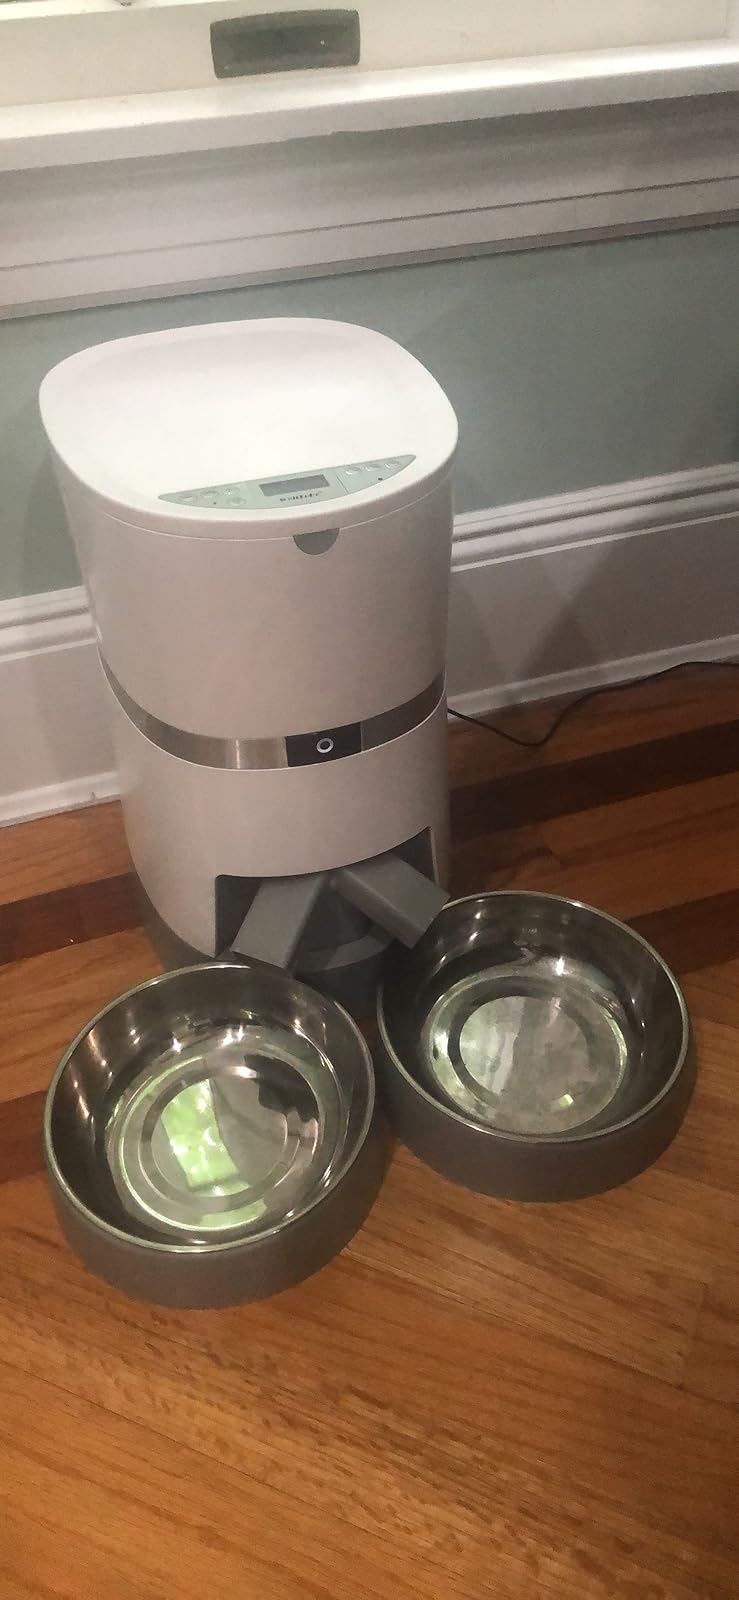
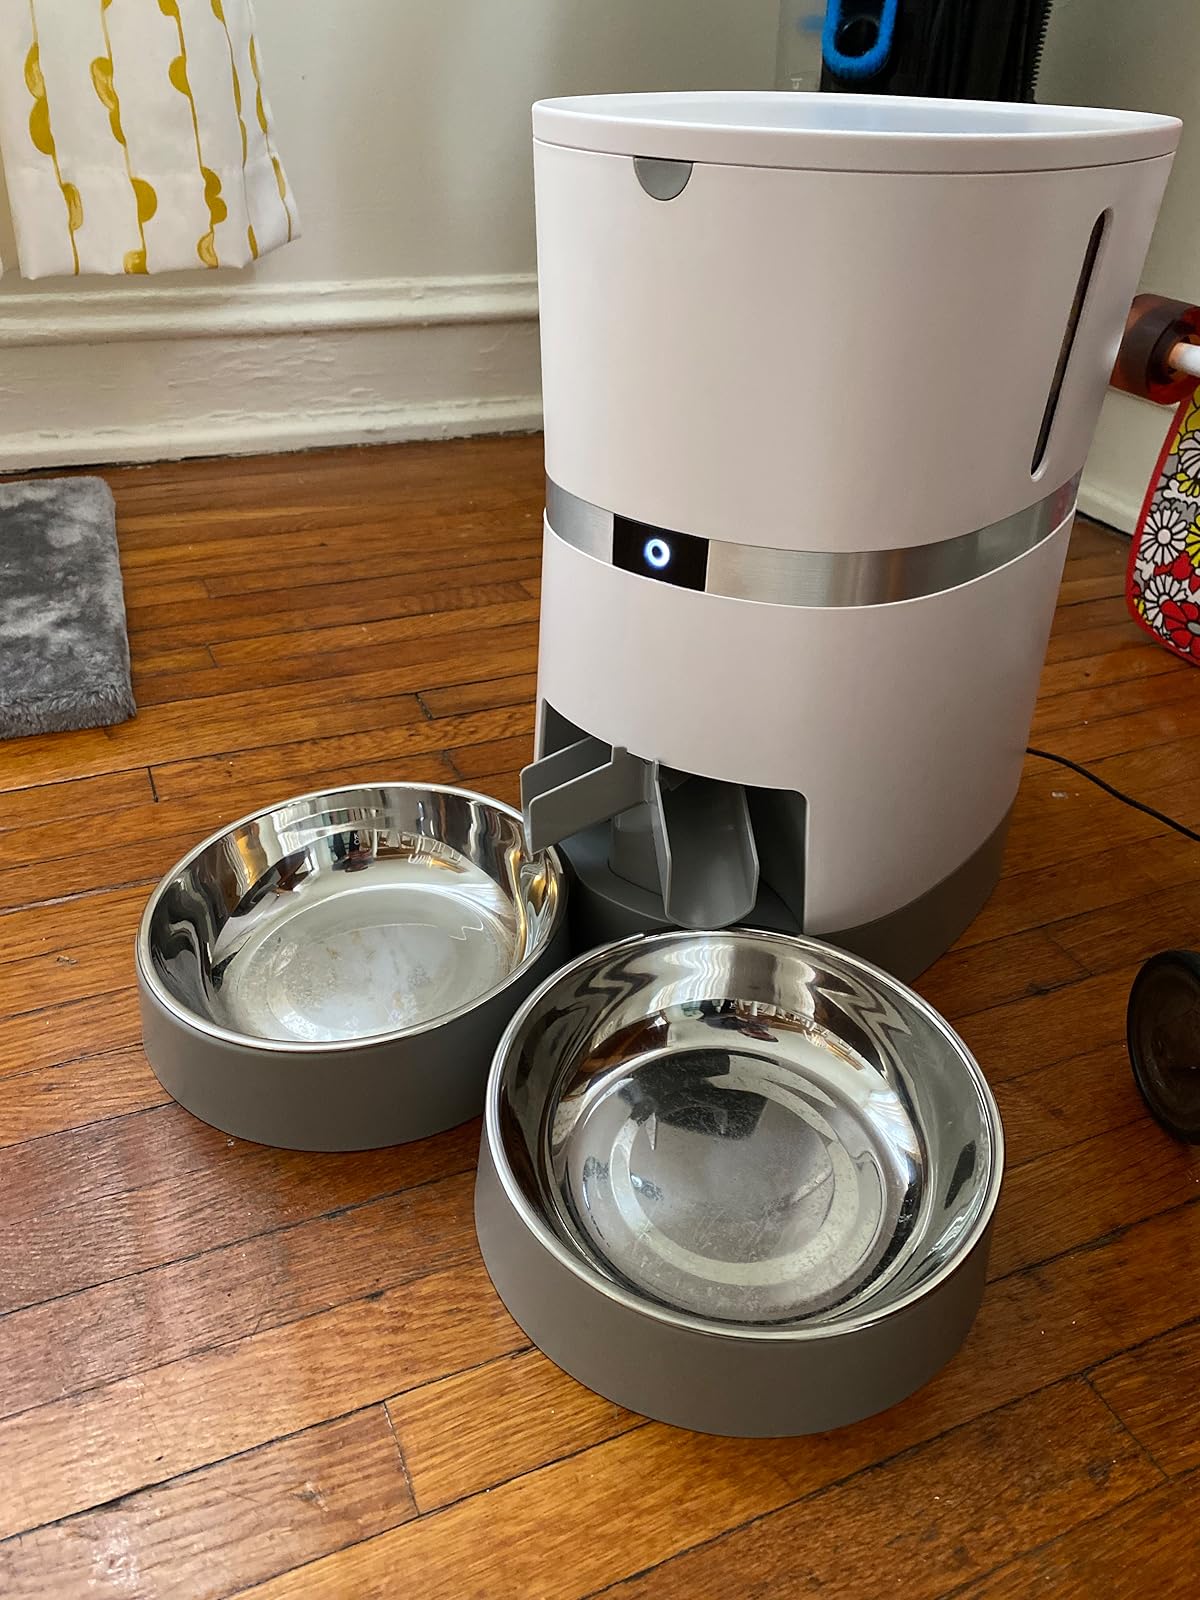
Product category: items_feeder
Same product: yes